Botanical garden

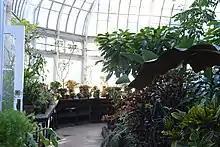
Talcott Greenhouse at Mount Holyoke College Botanic Garden

With the increase in maritime trade, ever more plants were brought back to Europe as trophies from distant lands, and these were triumphantly displayed in the private estates of the wealthy, in commercial nurseries, and in the public botanical gardens. Heated conservatories called "orangeries" became a feature of many botanical gardens.